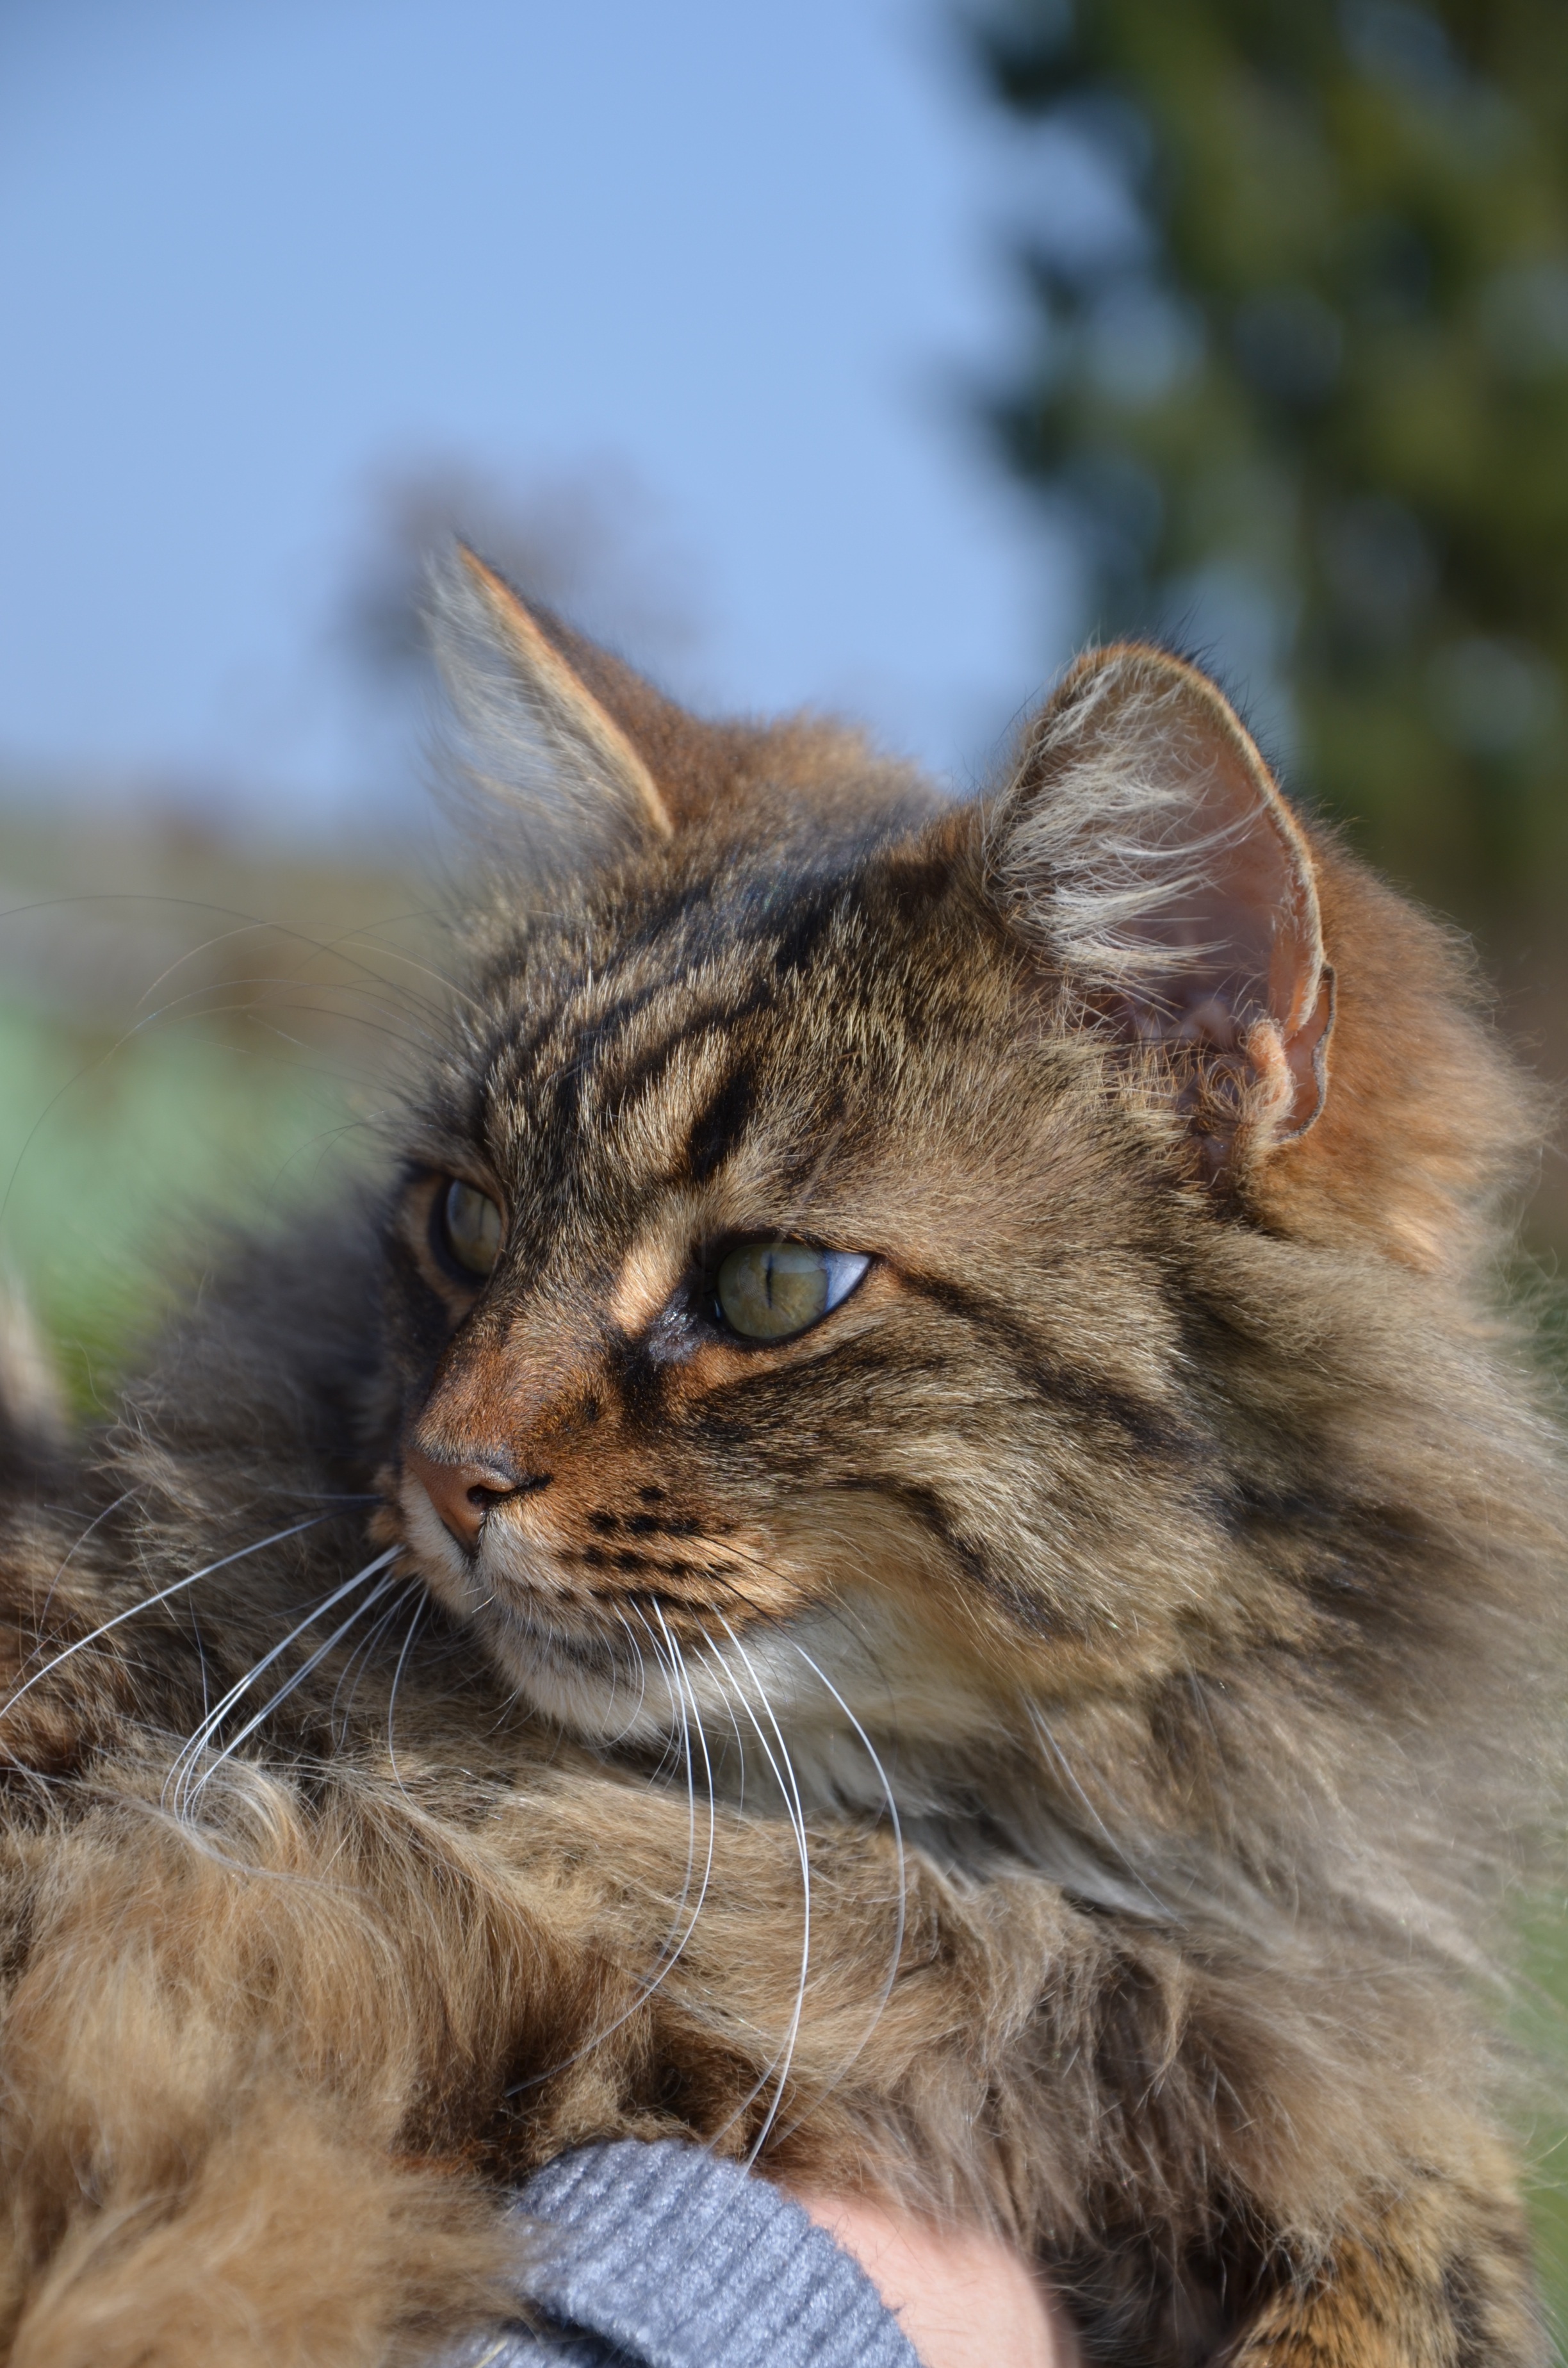
grass, animal, wildlife, kitten, cat, mammal, fauna, close up, whiskers, vertebrate, longhair cat, tabby cat, norwegian forest cat, wild cat, small to medium sized cats, cat like mammal, pixie bob